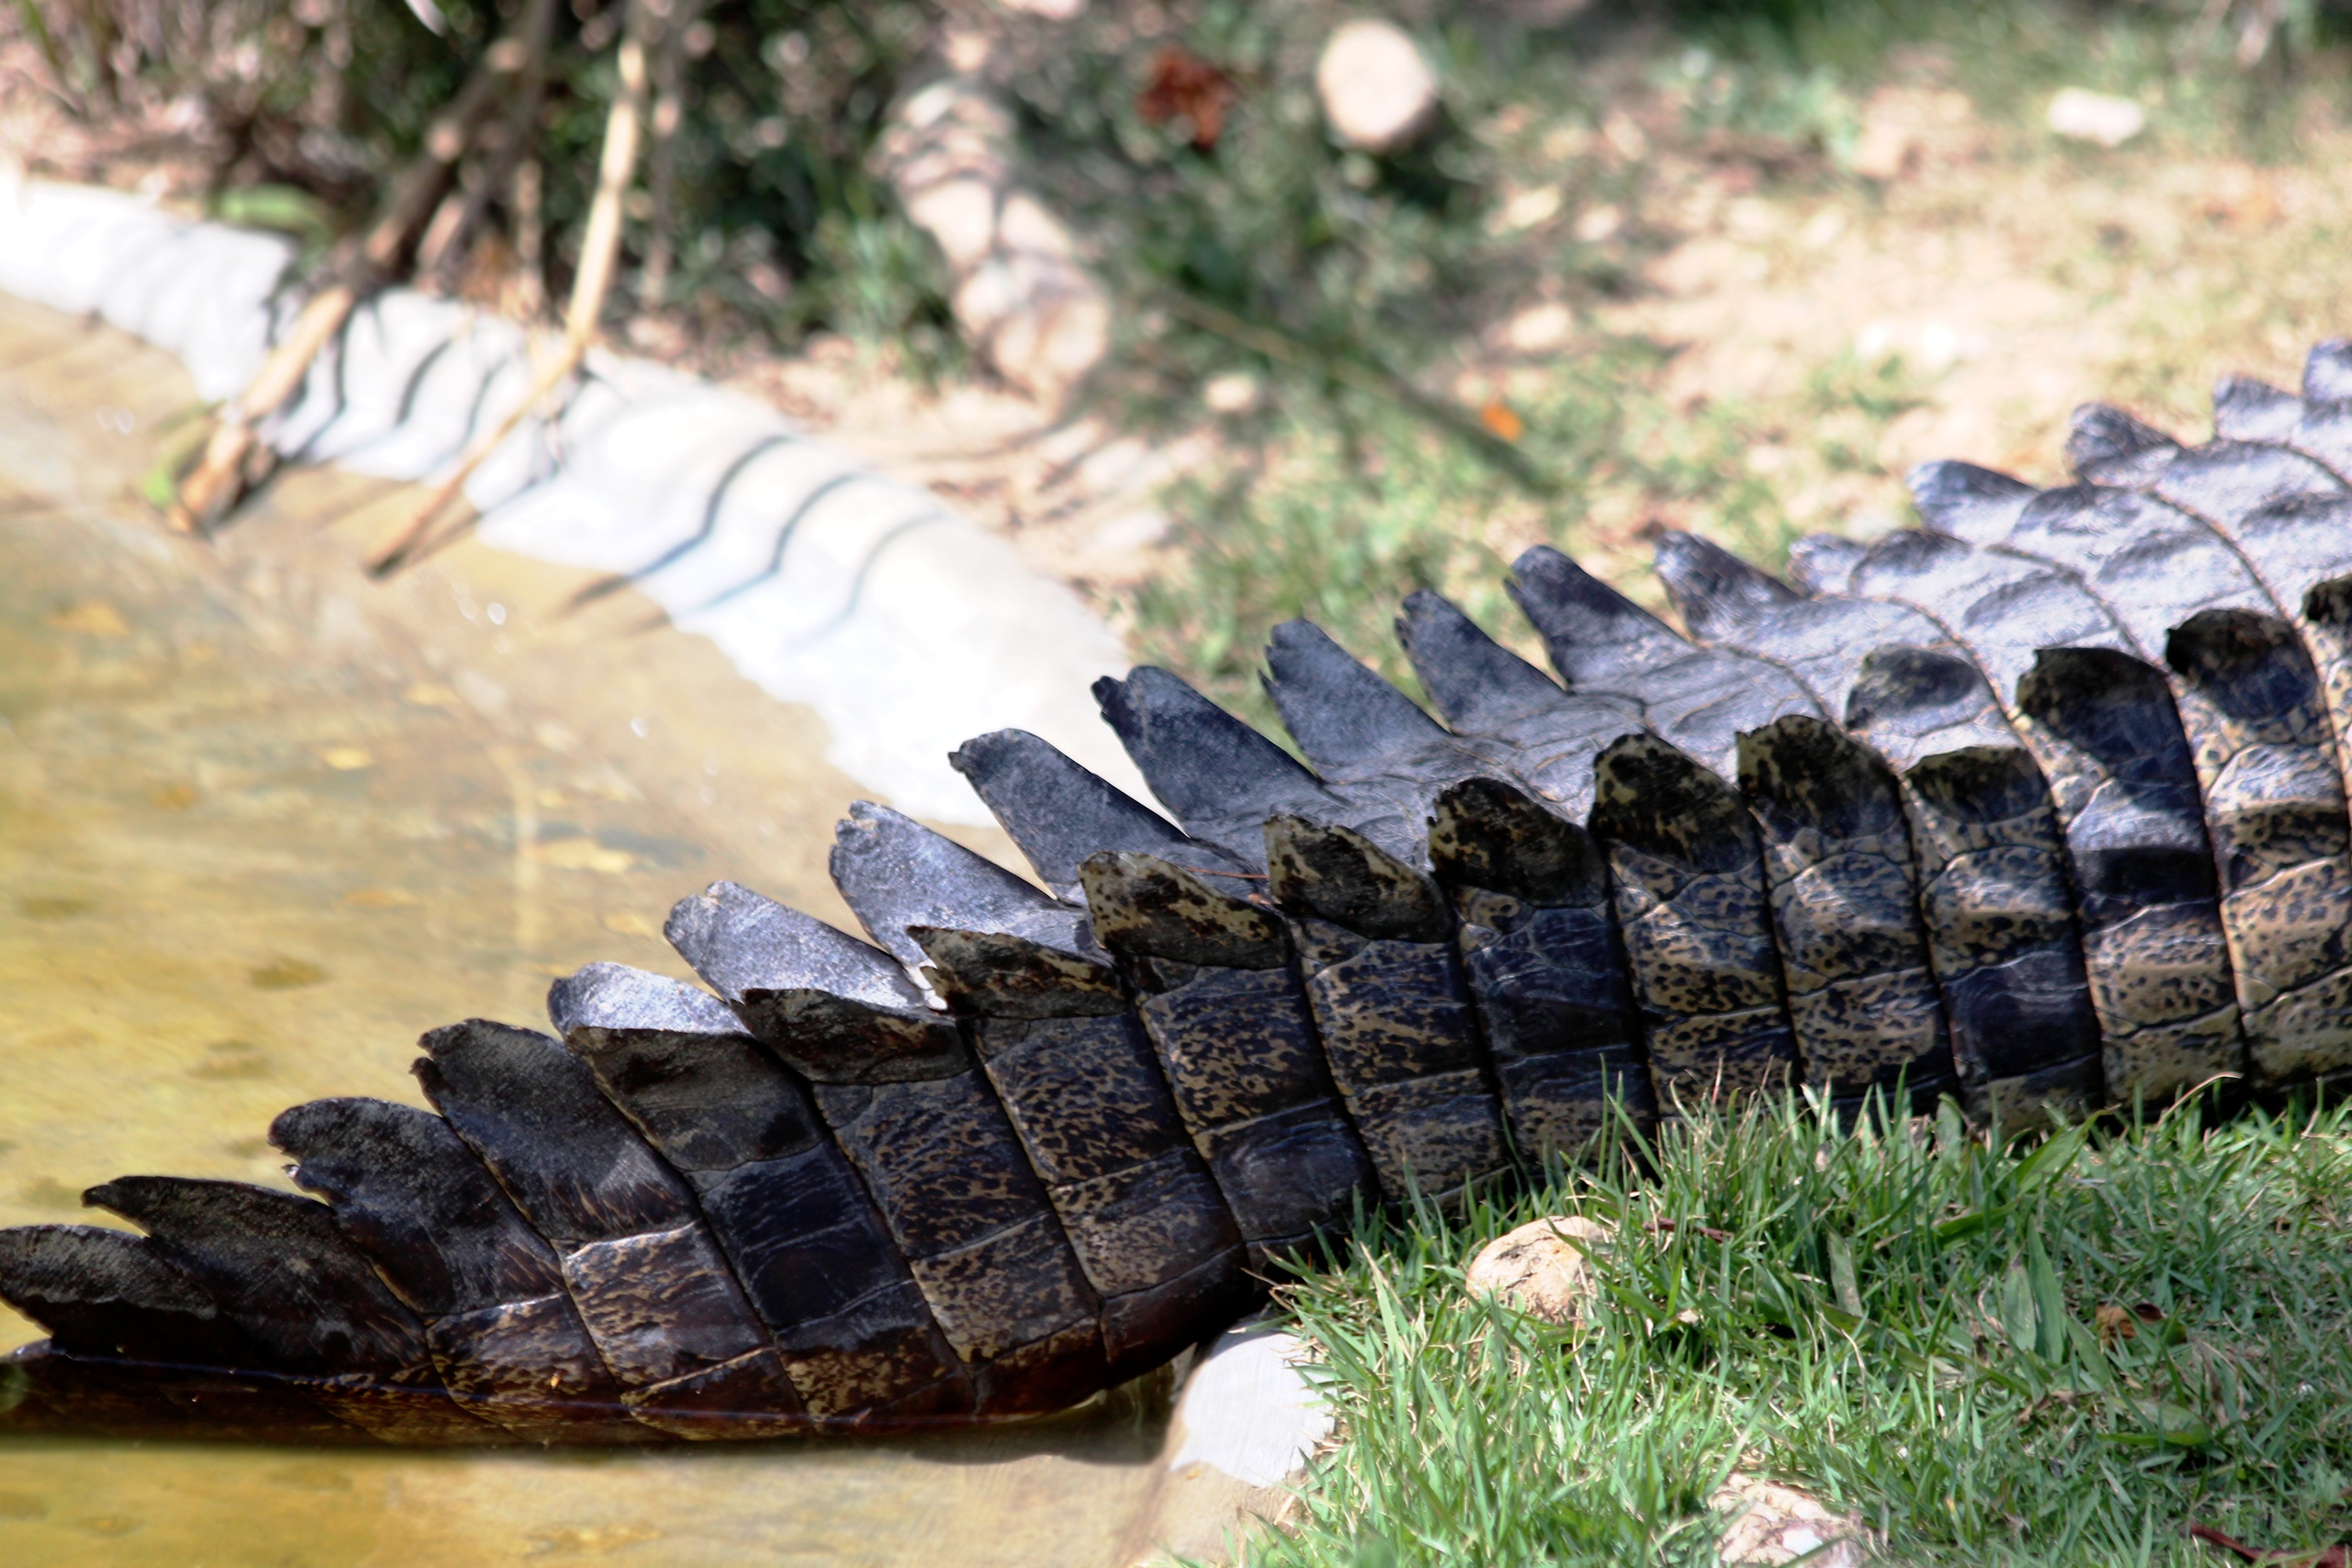
nature, animal, wildlife, predator, reptile, fauna, body of water, crocodile, alligator, eyes, tail, head, teeth, lies, krupnyj plan, crocodilia, crocodylus acutus, ostrorylyj crocodile, crocodile snout, dangerous reptile, dangerous animal, crocodile tail, bathes